Amargatitanis

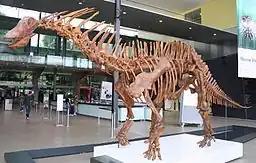
Skeleton of "Amargasaurus", a sauropod that coexisted with "Amargatitanis".

"Amargatitanis" stems from sedimentary rocks of the La Amarga Formation, which is part of the Neuquén Basin and dates to the Barremian and late Aptian of the Early Cretaceous. Most vertebrate fossils, including "Amargatitanis", have been found in the lowermost (oldest) part of the formation, the Puesto Antigual Member. This member is approximately in thickness and mainly composed of sandstones deposited by braided rivers. The sauropod fauna of the La Amarga Formation was diverse and included the basal rebbachisaurid "Zapalasaurus", the dicraeosaurid "Amargasaurus", and unnamed remains of basal titanosauriforms. The high diversity suggests that different sauropod species exploited different food sources in order to reduce competition. Basal titanosauriforms showed proportionally longer necks, longer forelimbs, and broader tooth crowns than dicraeosaurids and rebbachisaurids, suggesting greater feeding heights. "Amargatitanis" and "Amargasaurus" probably fed above ground level at heights of up to , as evidenced by the anatomy of their neck and inner ear. Rebbachisaurids like "Zapalasaurus" presumably fed at ground-level, while basal Titanosauriforms exploited food sources at higher levels.